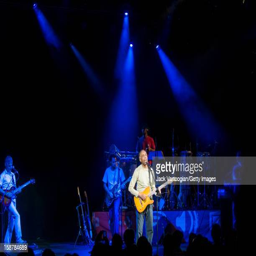
musician and person performs with his band